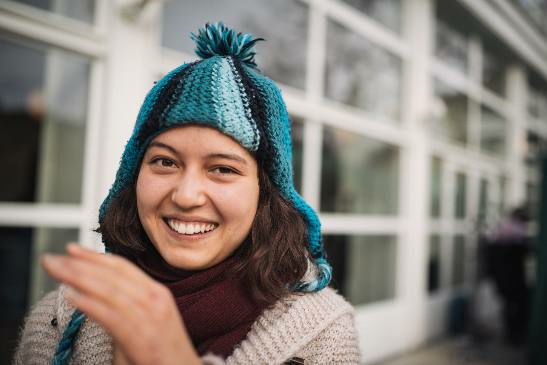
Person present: Yes